Salman Ahmed

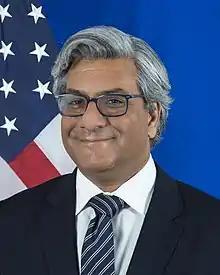
Ahmed in 2021

Salman Ahmed is an American national security and foreign policy advisor who served as the director of policy planning in the Biden administration from 2021 to 2025.